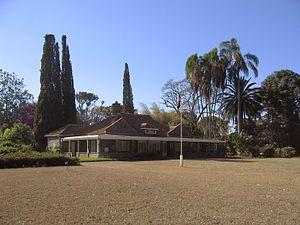
Denys George Finch Hatton est un aristocrate britannique, guide de safari, amant de la baronne Karen Blixen, une noble danoise qui a écrit à son sujet dans son roman autobiographique La Ferme africaine, publié en 1937. Dans le livre, son nom est orthographié avec un trait d'union : « Finch-Hatton ». Dans le film Out of Africa, son rôle est interprété par Robert Redford.
La baronne Karen von Blixen-Finecke, née Karen Christentze Dinesen, et connue sous son pseudonyme d'Isak Dinesen est une femme de lettres danoise. Elle est célèbre pour avoir écrit La Ferme africaine dont est tiré le film Out of Africa : Souvenirs d'Afrique et Anecdotes du destin dont une nouvelle sert de base au film Le Festin de Babette. Elle a également publié sous les noms de plume Osceola et Pierre Andrézel.